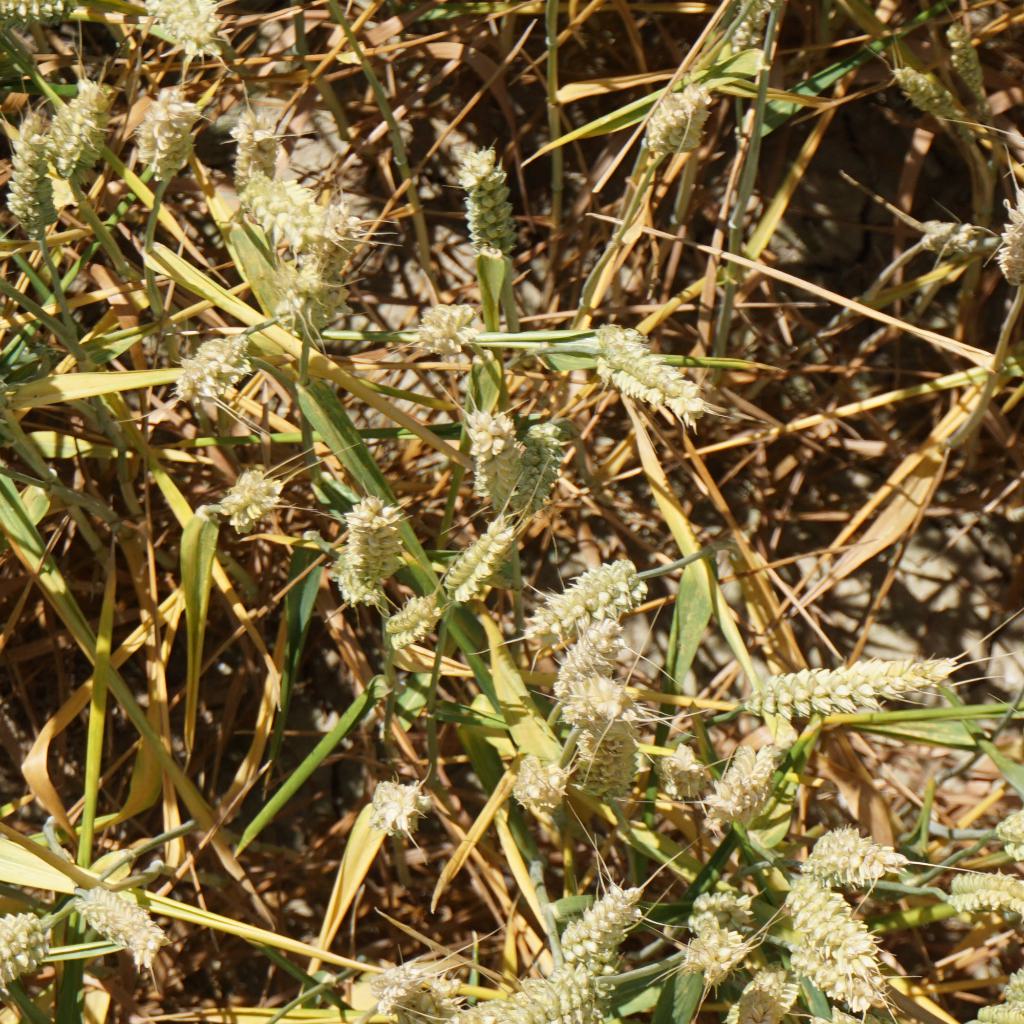
Country: France
Location: Gréoux
Wheat development stage: Filling - Ripening